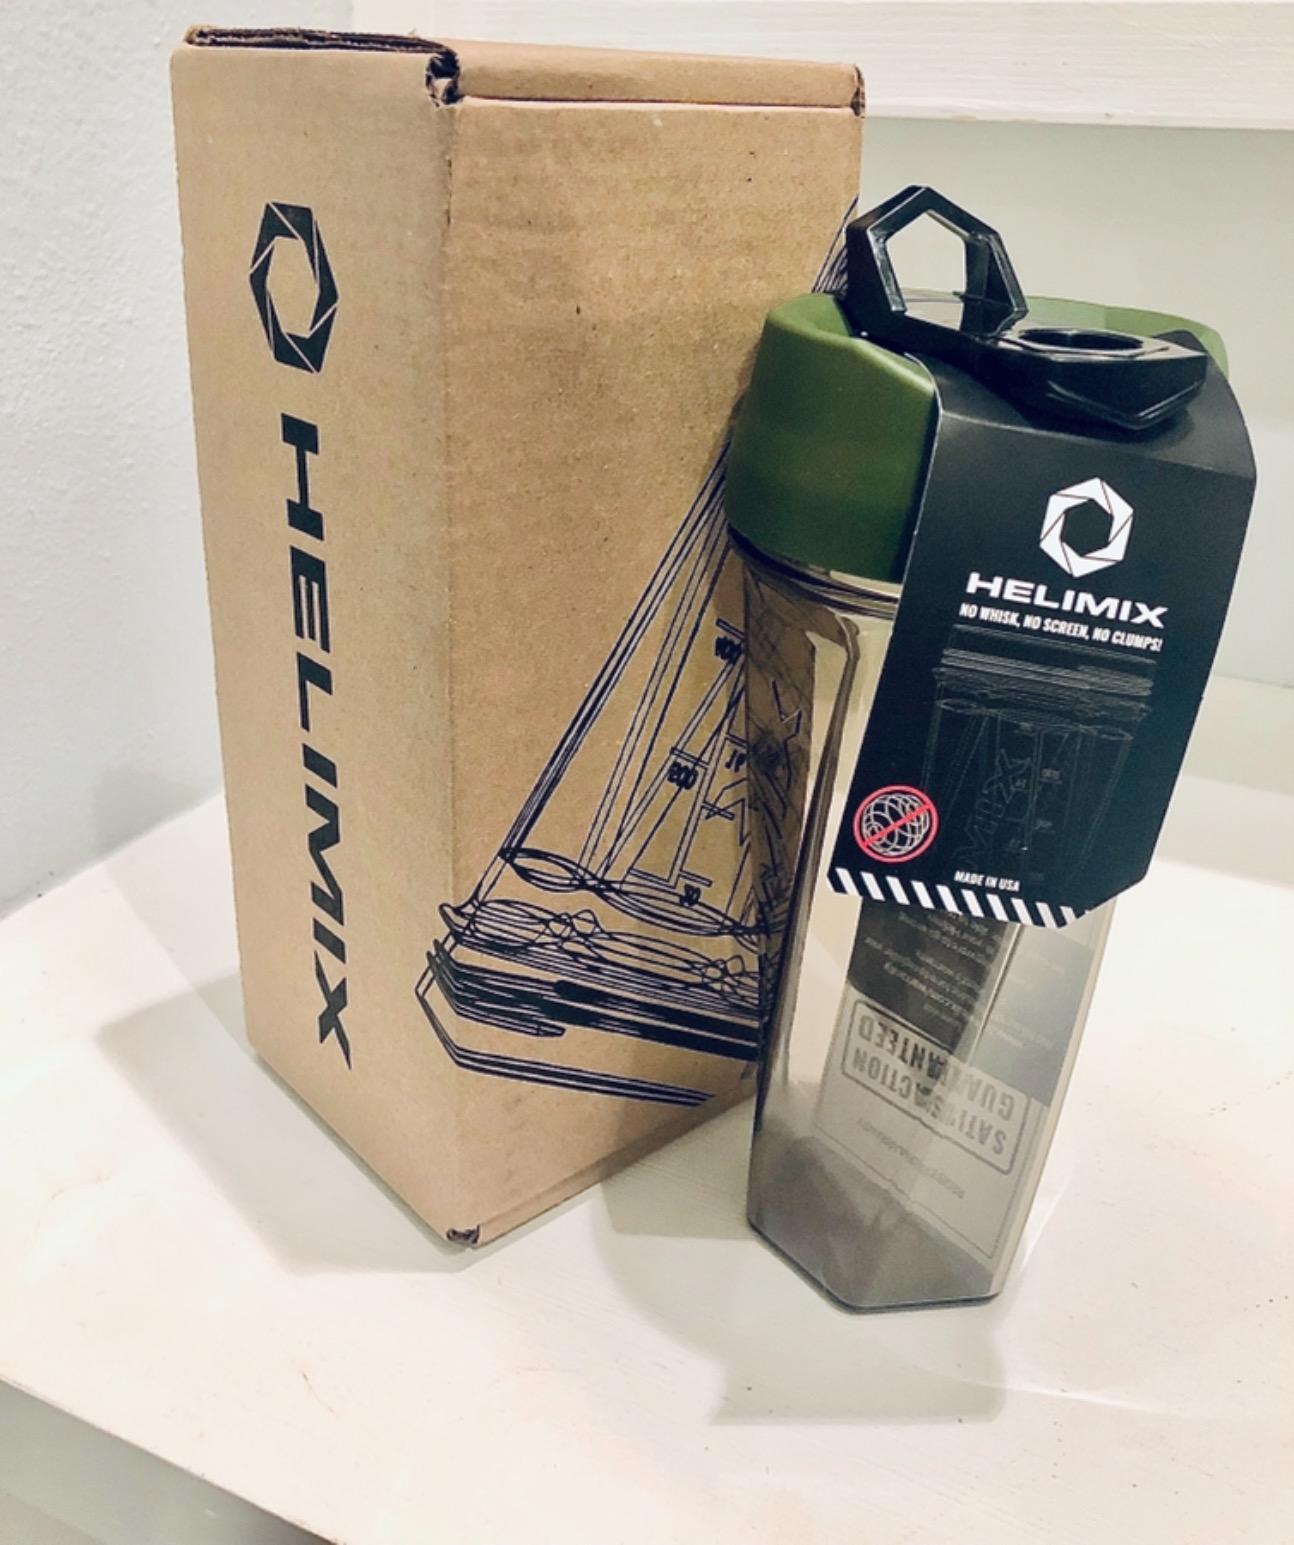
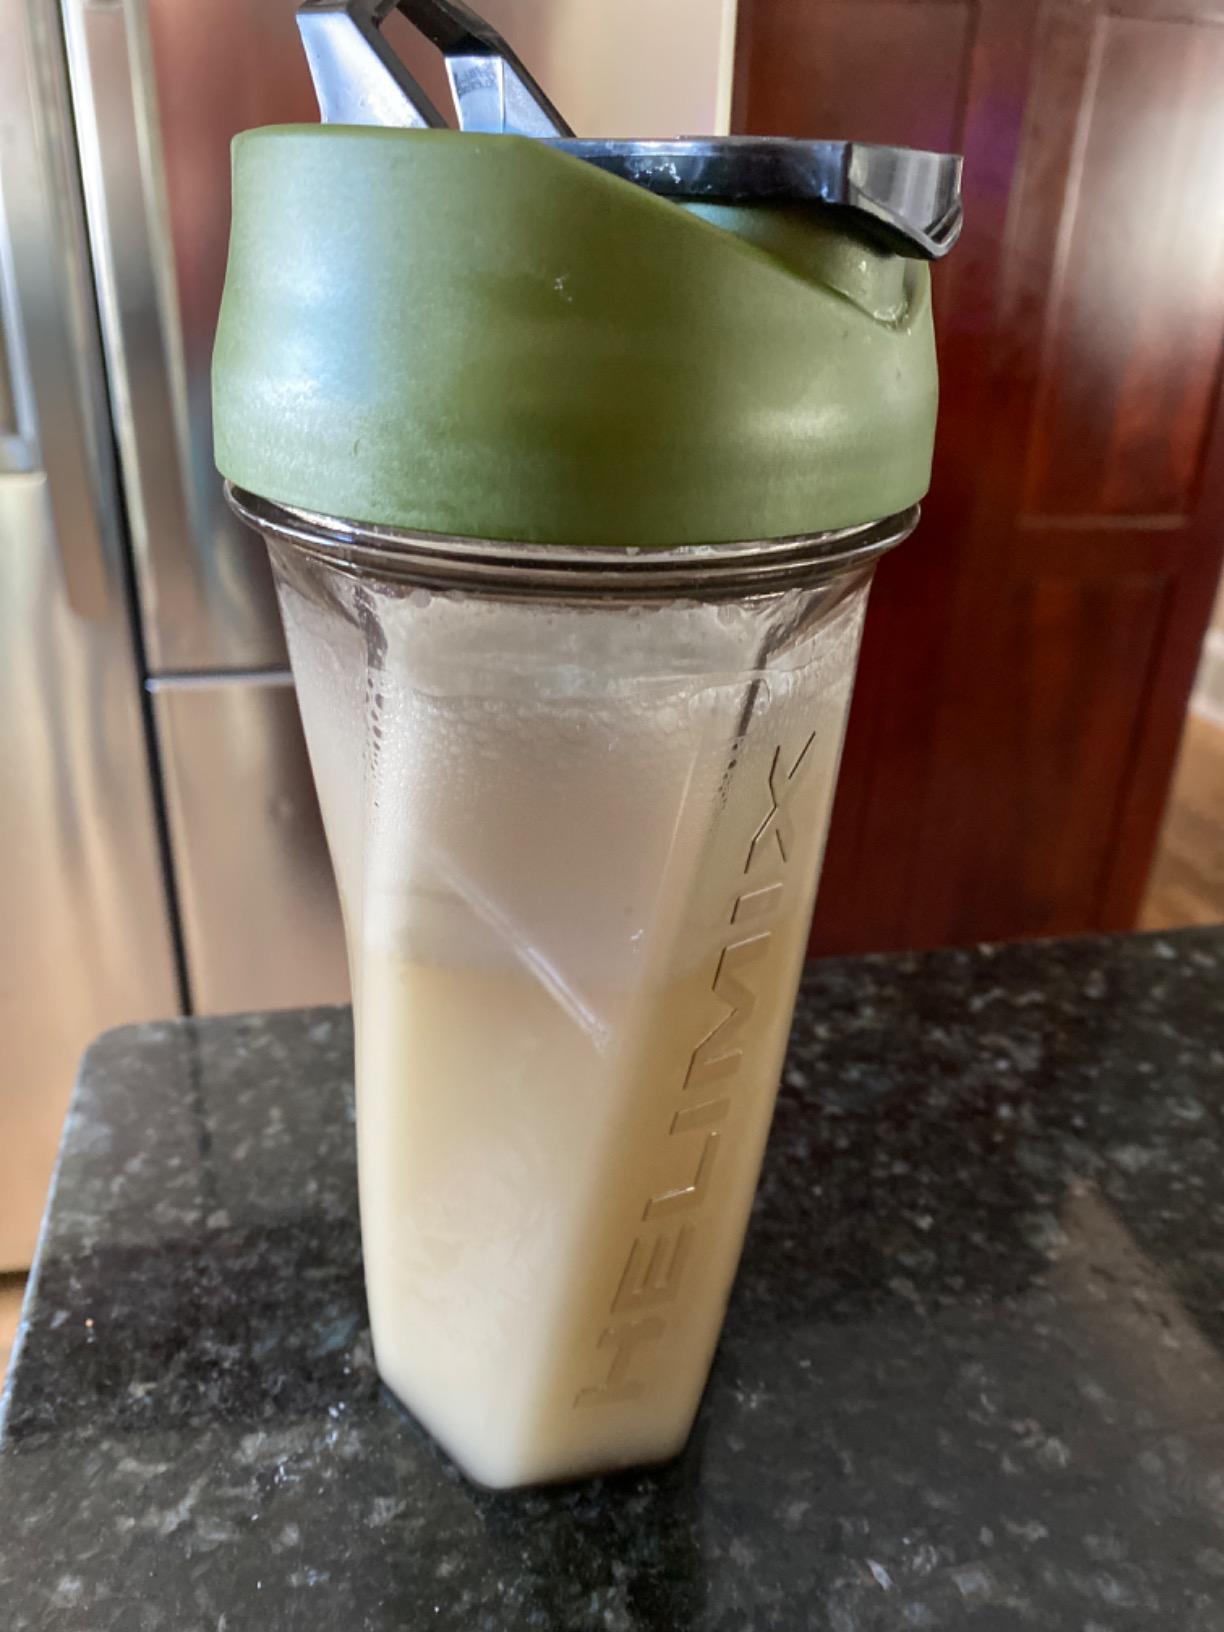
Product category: items_blender
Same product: yes